Florence

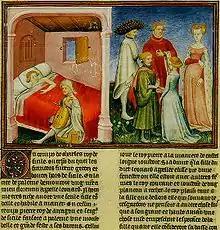
The introduction of the "Decameron" (1350–1353) by Giovanni Boccaccio

Florence was the birthplace of High Renaissance art, which lasted from about 1500 to 1527. Renaissance art put a larger emphasis on naturalism and human emotion. Medieval art was often formulaic and symbolic; the surviving works are mostly religious, their subjects were chosen by clerics. By contrast, Renaissance art became more rational, mathematical, individualistic, and was produced by known artists such as Donatello, Michelangelo, and Raphael, who started to sign their works. Religion was important, but with this new age came the humanization of religious figures in art, such as in Masaccio's "Expulsion from the Garden of Eden" and Raphael's "Madonna della Seggiola"; people of this age began to understand themselves as human beings, which reflected in art. The Renaissance marked the rebirth of classical values in art and society as people studied the ancient masters of the Greco-Roman world; art became focused on realism as opposed to idealism.